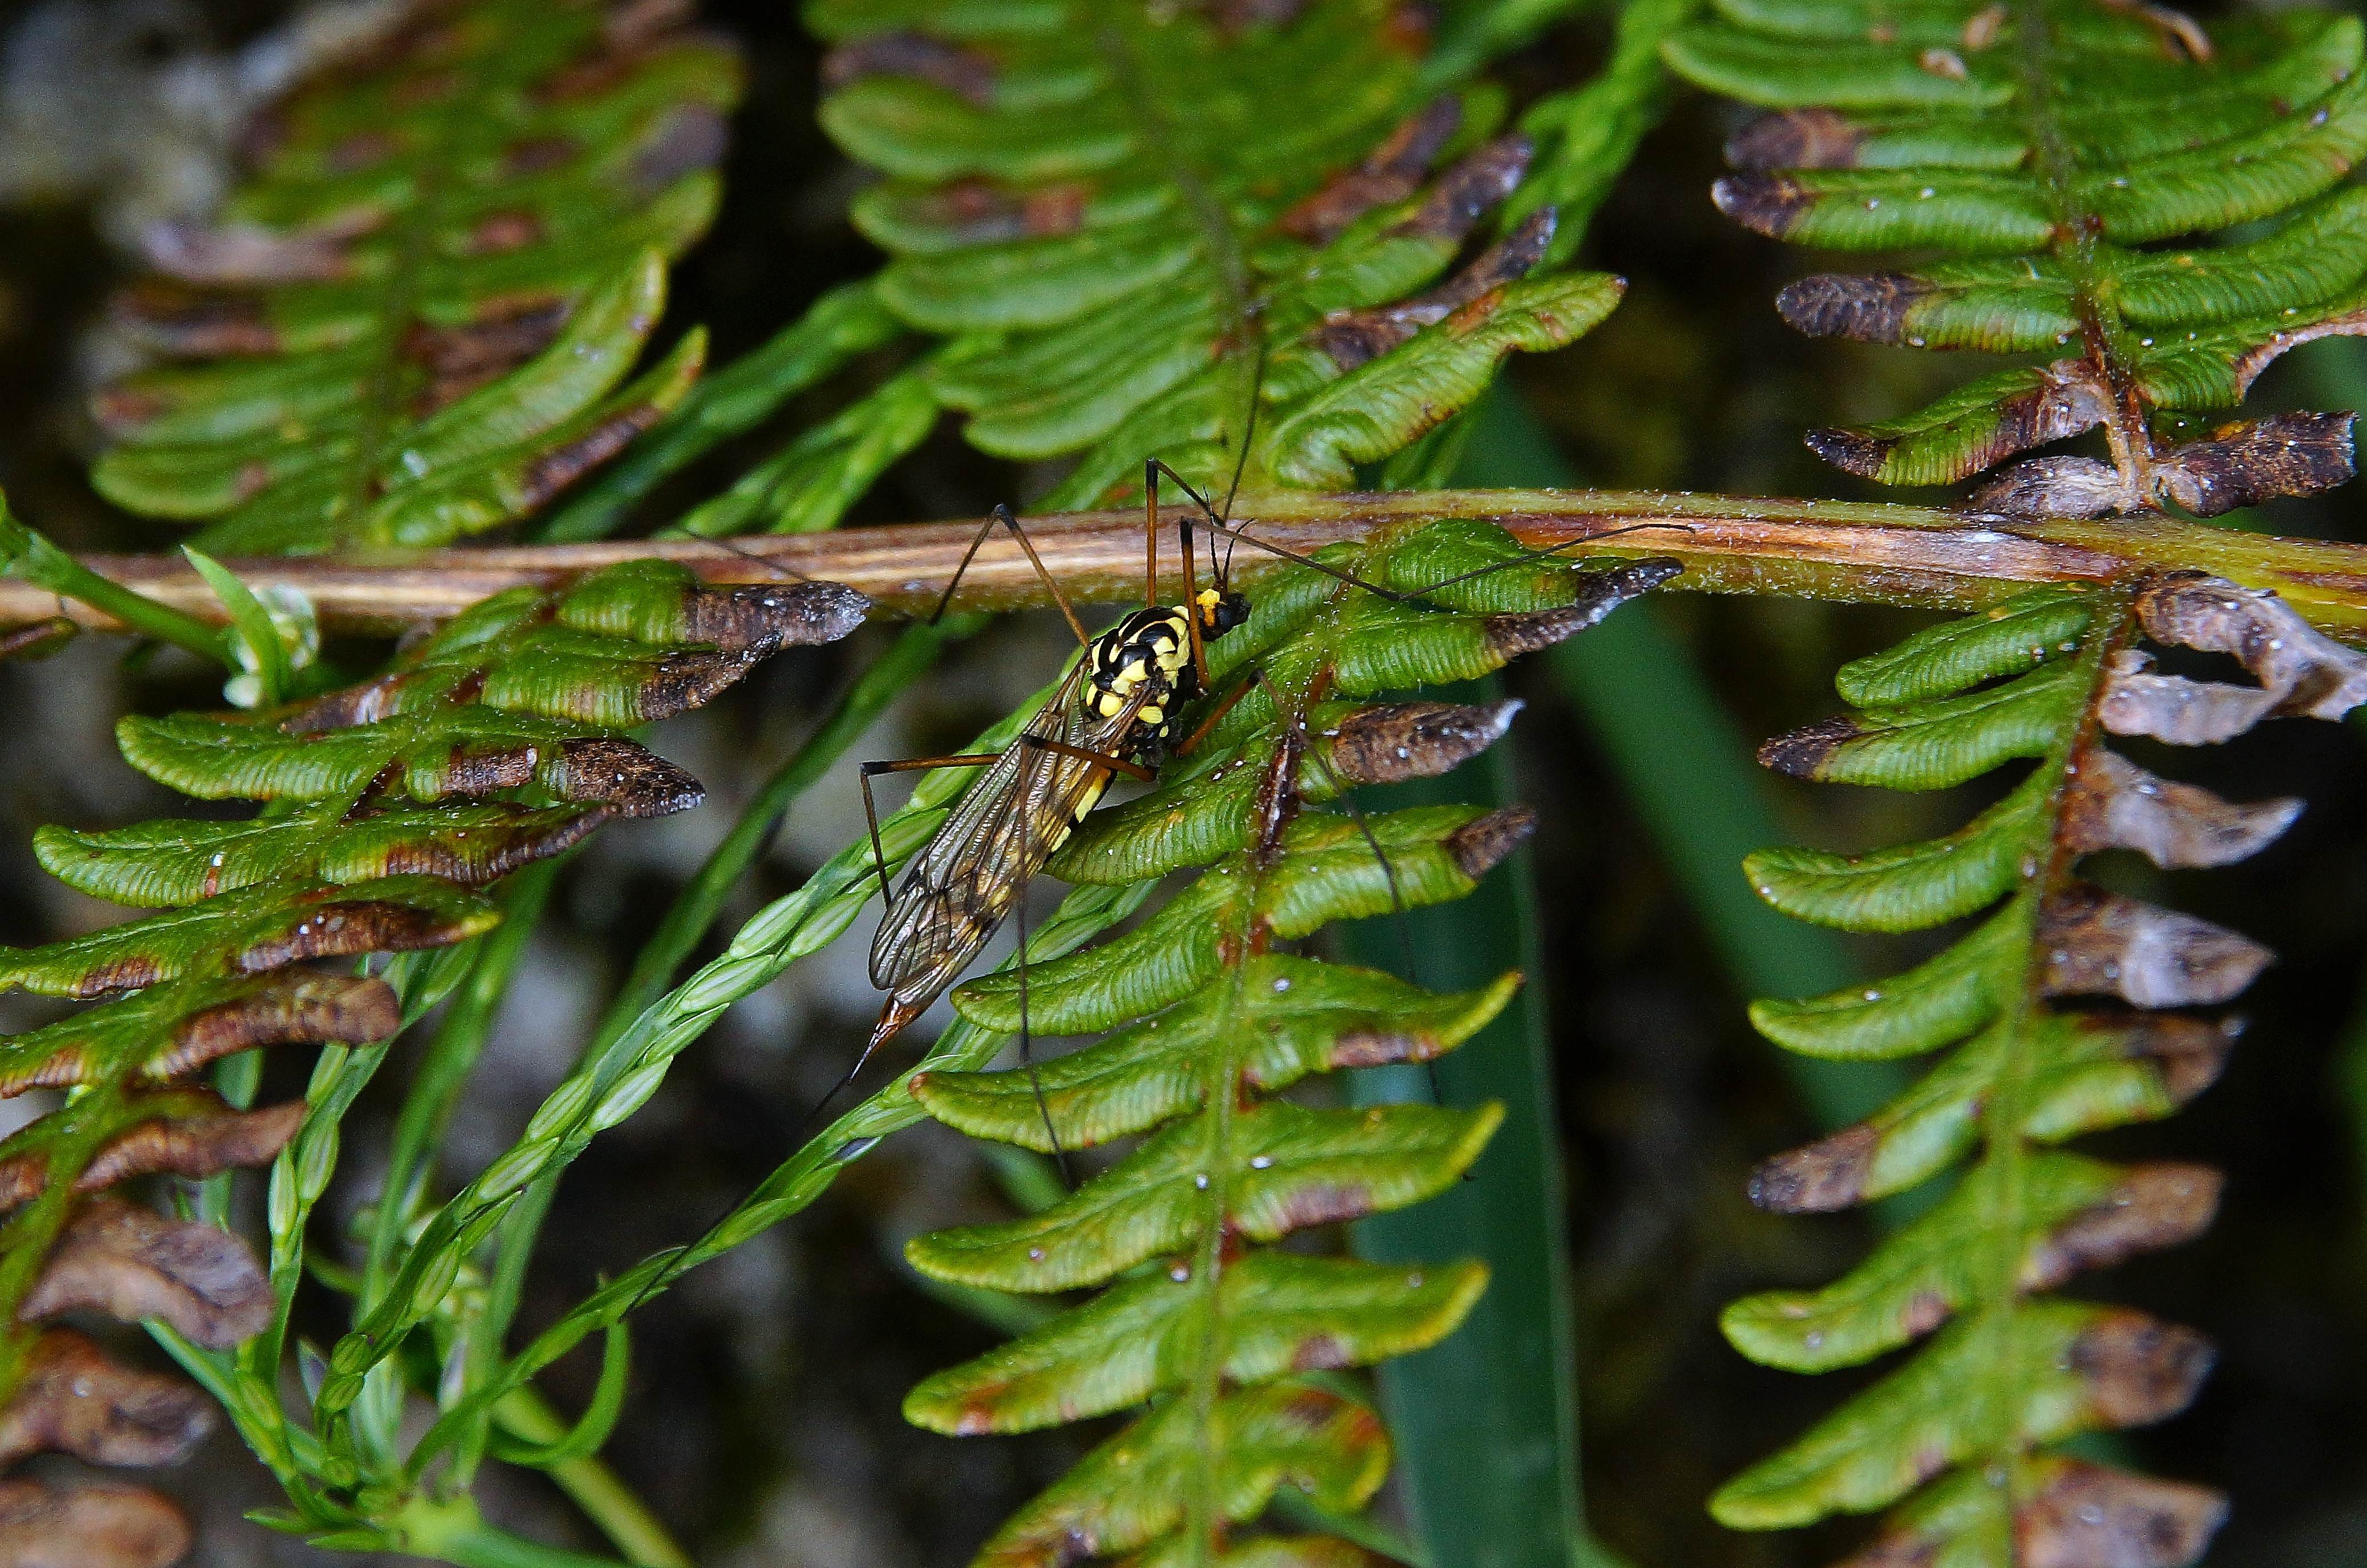
tree, branch, plant, leaf, flower, green, jungle, produce, insect, botany, flora, fauna, fern, invertebrate, close up, rainforest, macro photography, land plant, ferns and horsetails